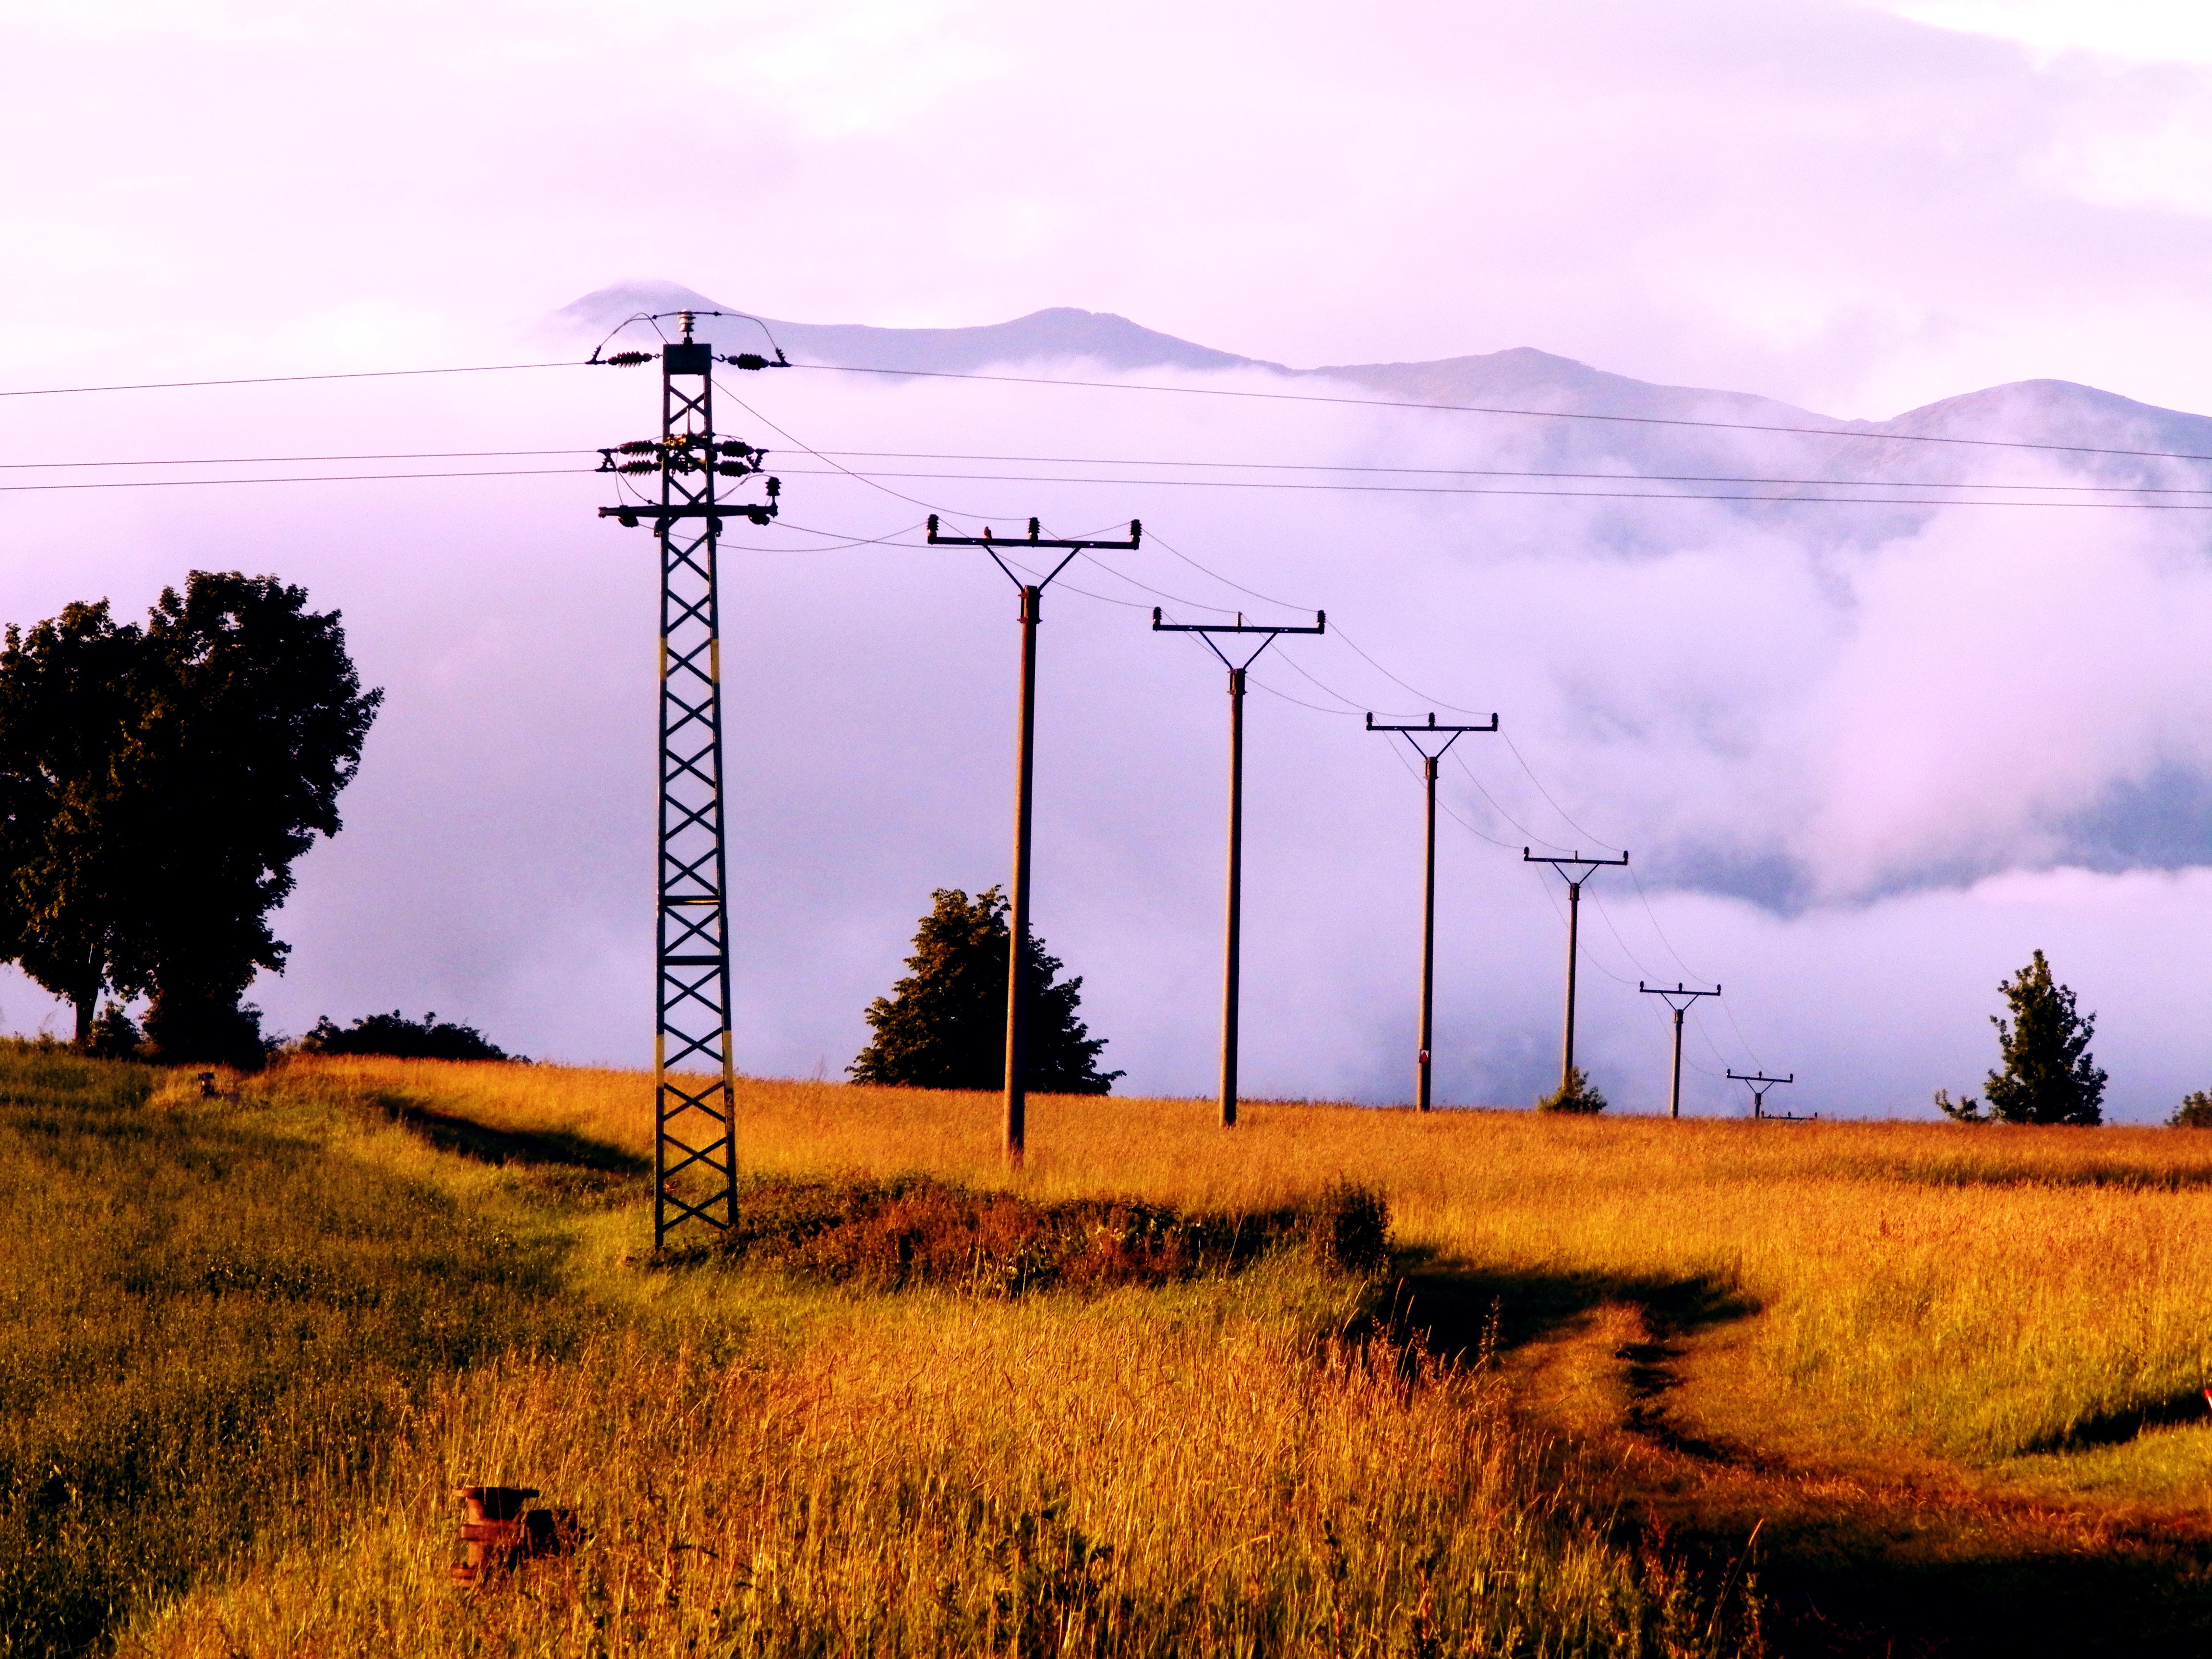
landscape, tree, nature, horizon, cloud, sunrise, sunset, prairie, morning, windmill, wind, dawn, country, dusk, evening, heaven, tower, electricity, savanna, plain, slovakia, rural area, transmission tower, liptov, atmospheric phenomenon, electrical system